Kvitsund Gymnas

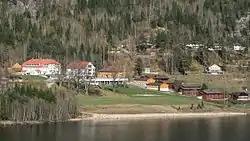
The school seen from across lake Sundkilen.

Kvitsund Gymnas is a Christian boarding high school in Kviteseid, Telemark, Norway.